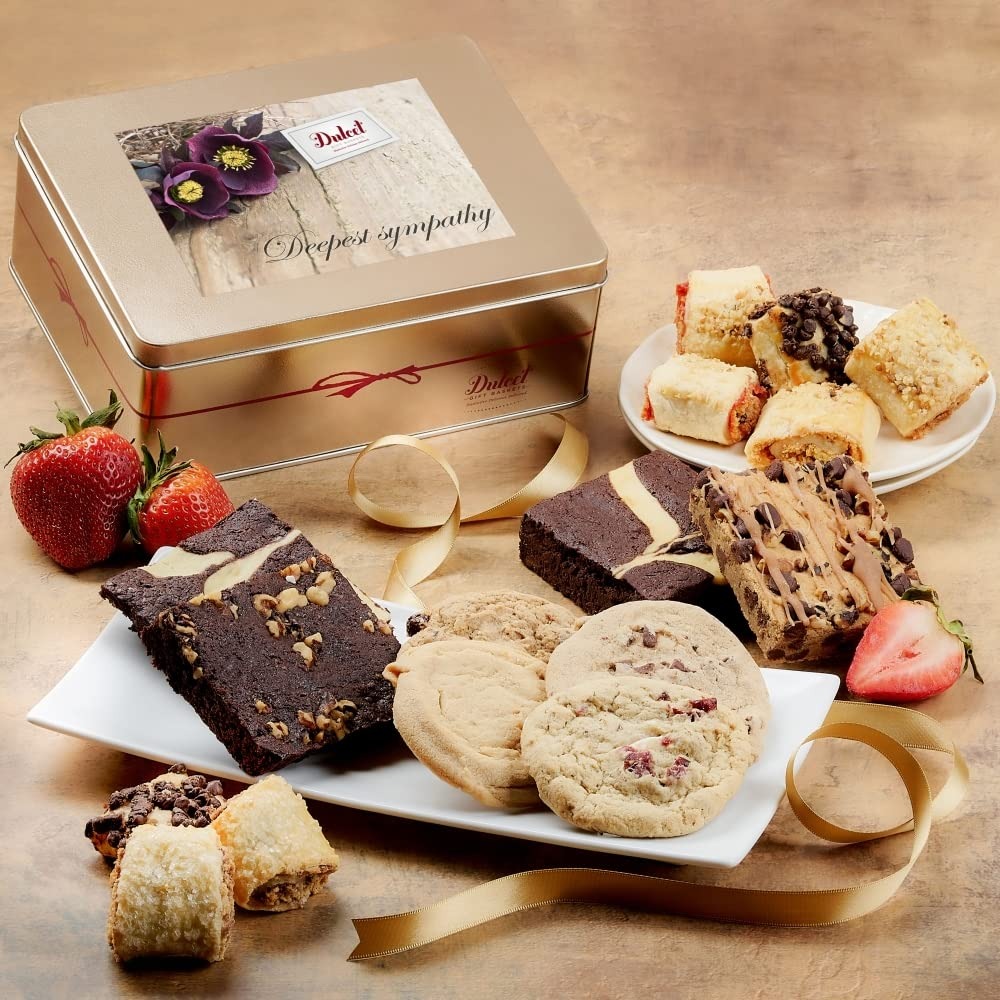
Item Name: Dulcet Gift Basket Condolences Gift Basket for Loss - Snack Basket of Freshly Gourmet Baked Goods - Bakery Desserts - Brownies Individually Wrapped and Cookies Indivually Wrapped
Bullet Point 1: GOURMET FRESHNESS: Dulcet Gift Baskets takes the utmost care to ensure our customers great tasting freshly baked goods.
Bullet Point 2: DULCET GIFT BASKETS vs. OTHER GIFT BASKETS: You don't want your friend, family member, or loved one to receive melted chocalates, crushed food, old and stale food. This is what happens with many other gift baskets that aren't properly stored or preserved. All Dulcet Gift Baskets are kept in our facility in cold storage units until shipped. Let your loved one taste and smell the love with freshly preserved gourmet baked foods.
Bullet Point 3: GOURMET FOOD GIFTS - SYMPATHY SIGNATURE BAKERY GIFT TIN: This simply addictive and reusable tin box includes: 4 Assorted Cookies-flavors include: Chocolate Chip, Peanut Butter, Oatmeal Raisin, and/or Cranberry White Chip, 4 Assorted Brownies-flavors include: Chocolate Cheese, Chocolate Fudge, Chocolate Chip Blondie, and/or Walnut and 1/2 Lb. Assorted Rugelah-flavors include: Raspberry, Apricot, Cinnamon Sugar, and/or Chocolate Chip.
Bullet Point 4: PERFECT PRESENTATION: Our carefully assembled basket ensures that they taste good and look good. Each detail in the package is designed to make your gift-giving even more thrilling and extra delicious. The tin container is accentuated with a sympathy sticker and assembled with the utmost care. It is artfully arranged for prime presentation. The combination of delectable flavors will surely please your recipients down to the last crumb.
Bullet Point 5: SEND YOUR LOVE AND SUPPORT: It is hard to know what to say when a loved one is going through difficult times. Send your support and love to friends, family, or co-workers with this box of delicious cookies, and offer your sincere condolences in a kind and thoughtful way! Especially if your loved ones have a sweet tooth, this delicious tin box filled with chewy and chocolaty cookies is sure to be appreciated!
Bullet Point 6: FRESHNESS: Our goal is to bring you the very best in design. Each Dulcet pastry is individually wrapped to ensure the utmost freshness. All of our amazing pastries. We have the right to change Products and Flavors upon availability for equal valued products.
Bullet Point 7: SATISFACTION: We love our gift basket so much, and we're sure you will feel the same. What are you waiting for? Buy us with confidence!
Product Description: SYMPATHY SIGNAUTRE BAKERY GIFT TIN: This simply addictive & reusable tin box includes: Assorted Cookies-Flavors include: Chocolate Chip, Peanut Butter, Oatmeal Raisin & Cranberry White Chip, Assorted Brownies-Flavors Include: Chocolate Cheese, Chocolate Fudge, Chocolate Chip Blondie &/or Walnut Assorted Rugelah-Flavors Include: Raspberry, Apricot, Cinnamon Sugar &/or Chocolate Chip. Our carefully assembled basket ensures that they not only taste good, but look good too. Each detail in the package is designed to make your gift-giving even more thrilling and extra delicious. The tin container is assembled with the utmost care. It is artfully arranged for prime presentation. The combination of delectable flavors will surely please your recipients down to the last crumb.
Value: 1.0
Unit: Count

Price: 59.99